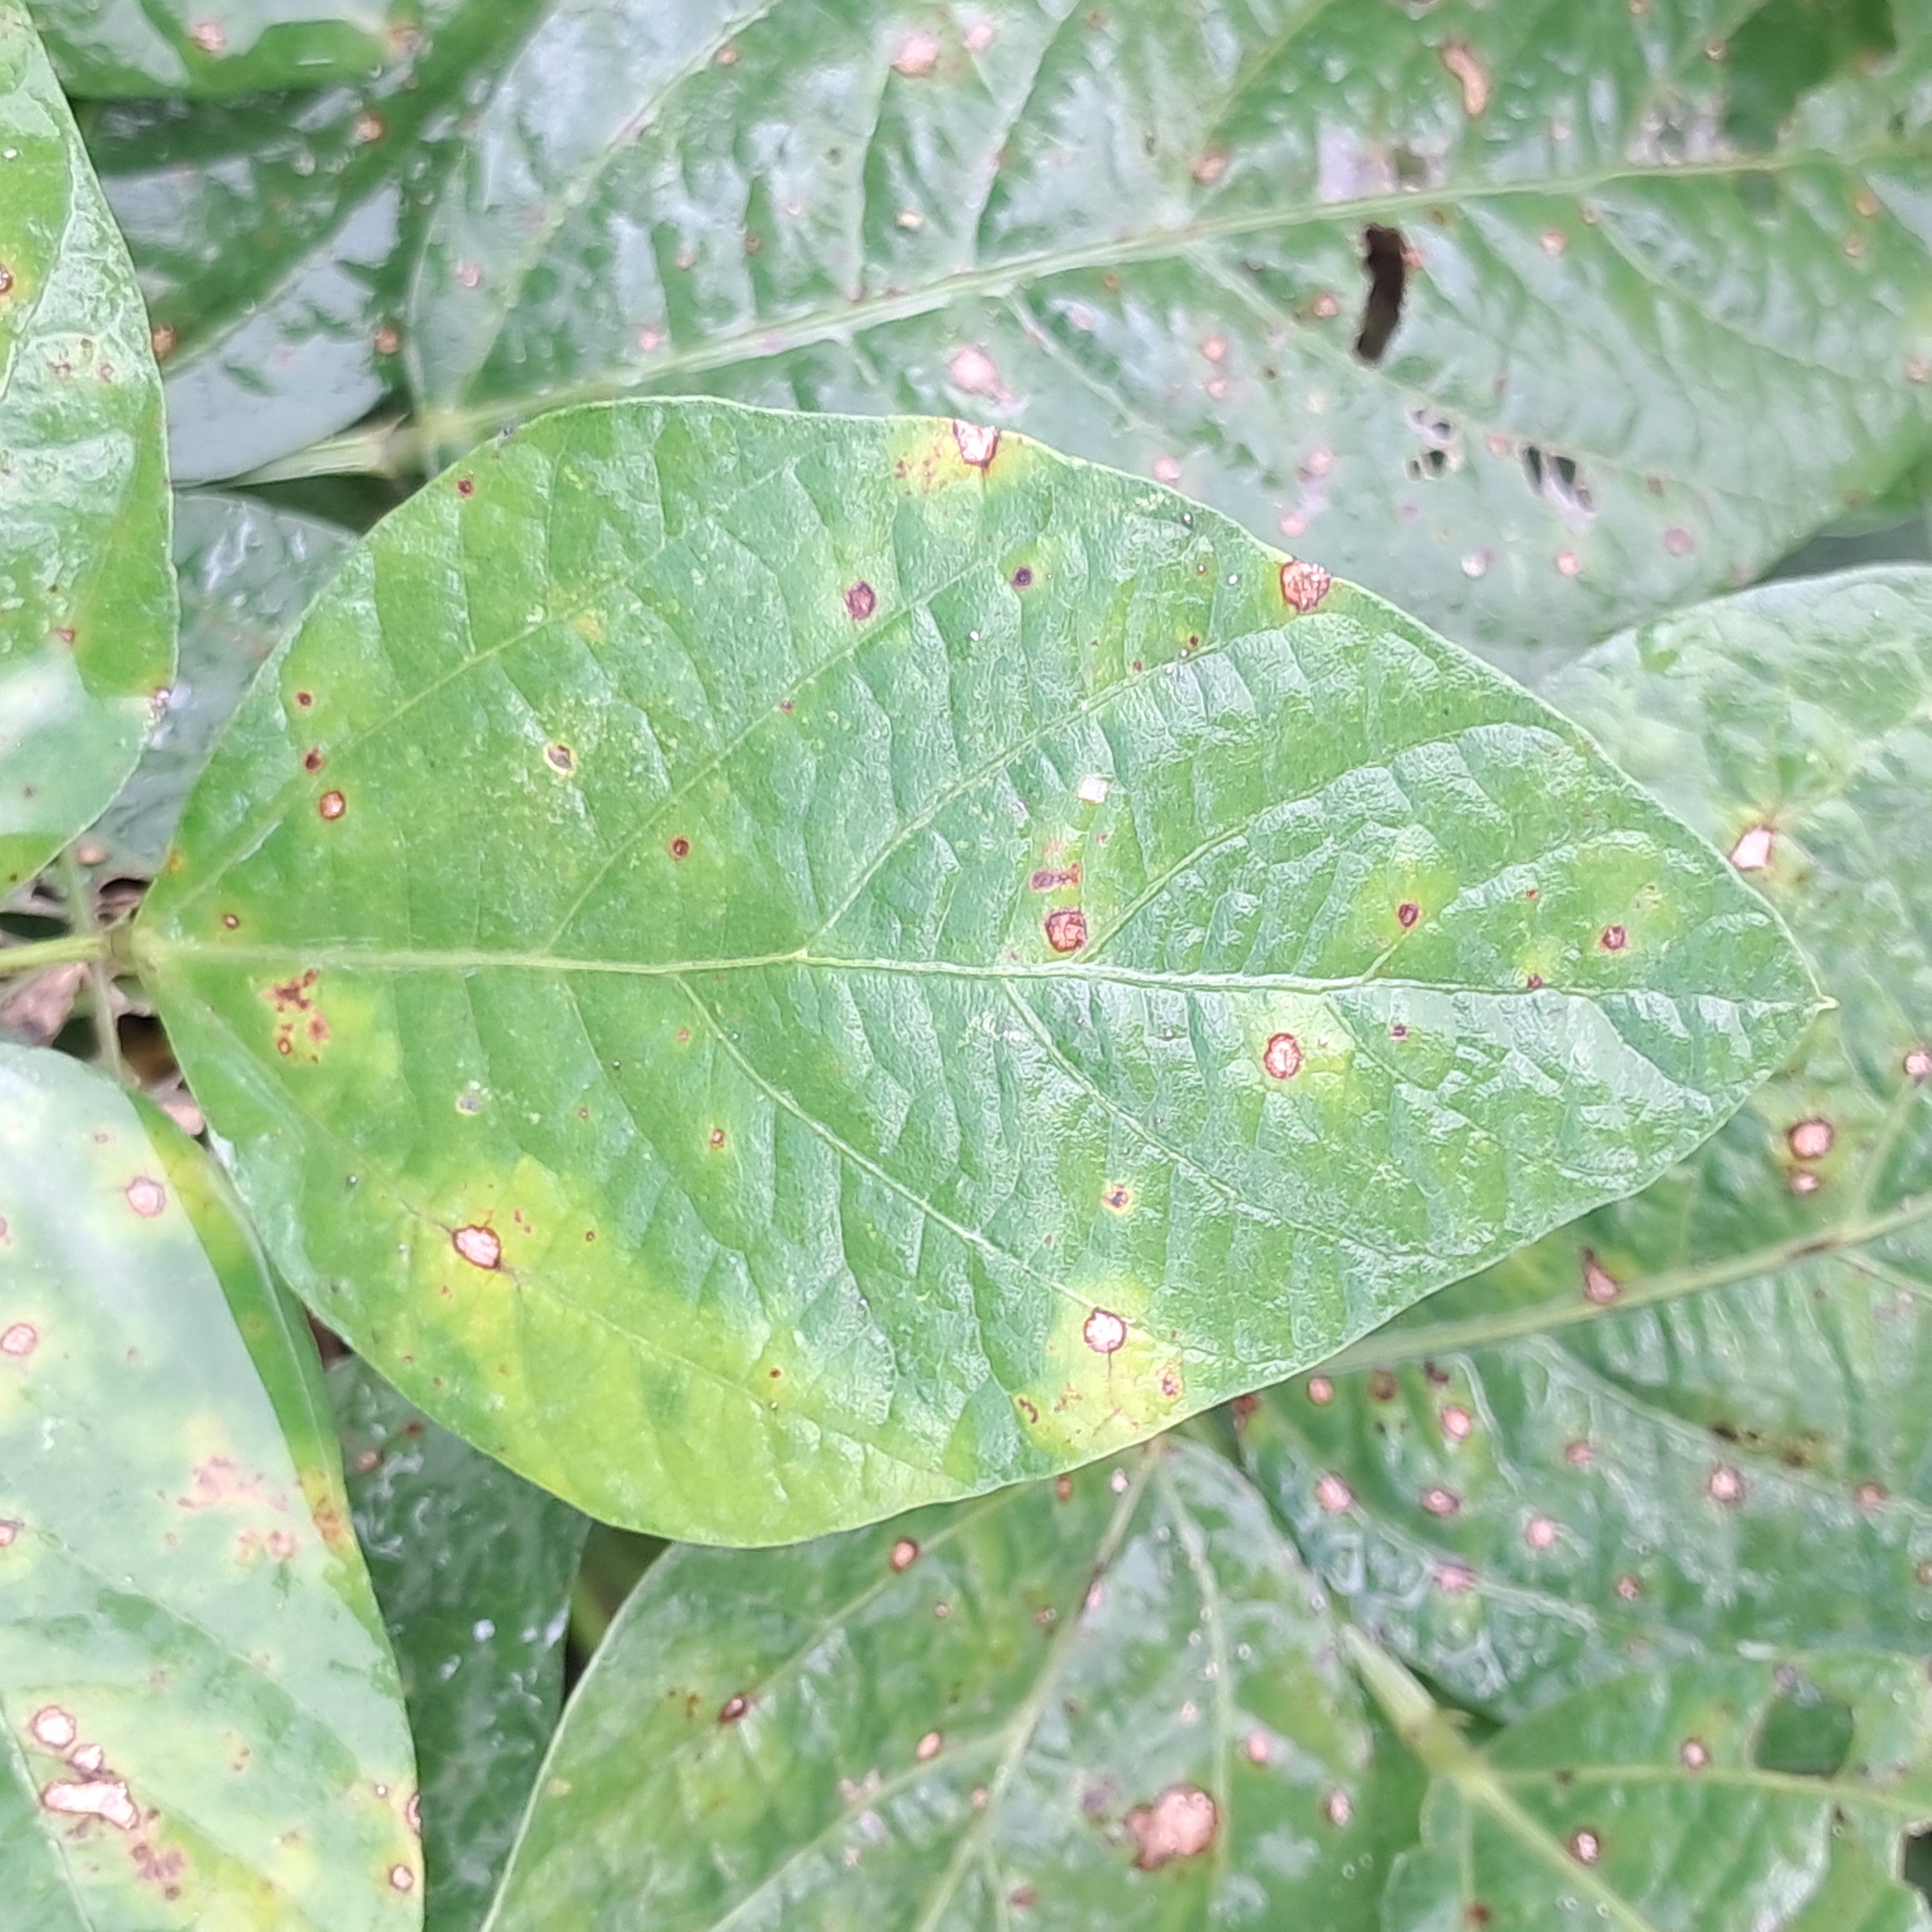
Label: Spectoria_Brown_Spot